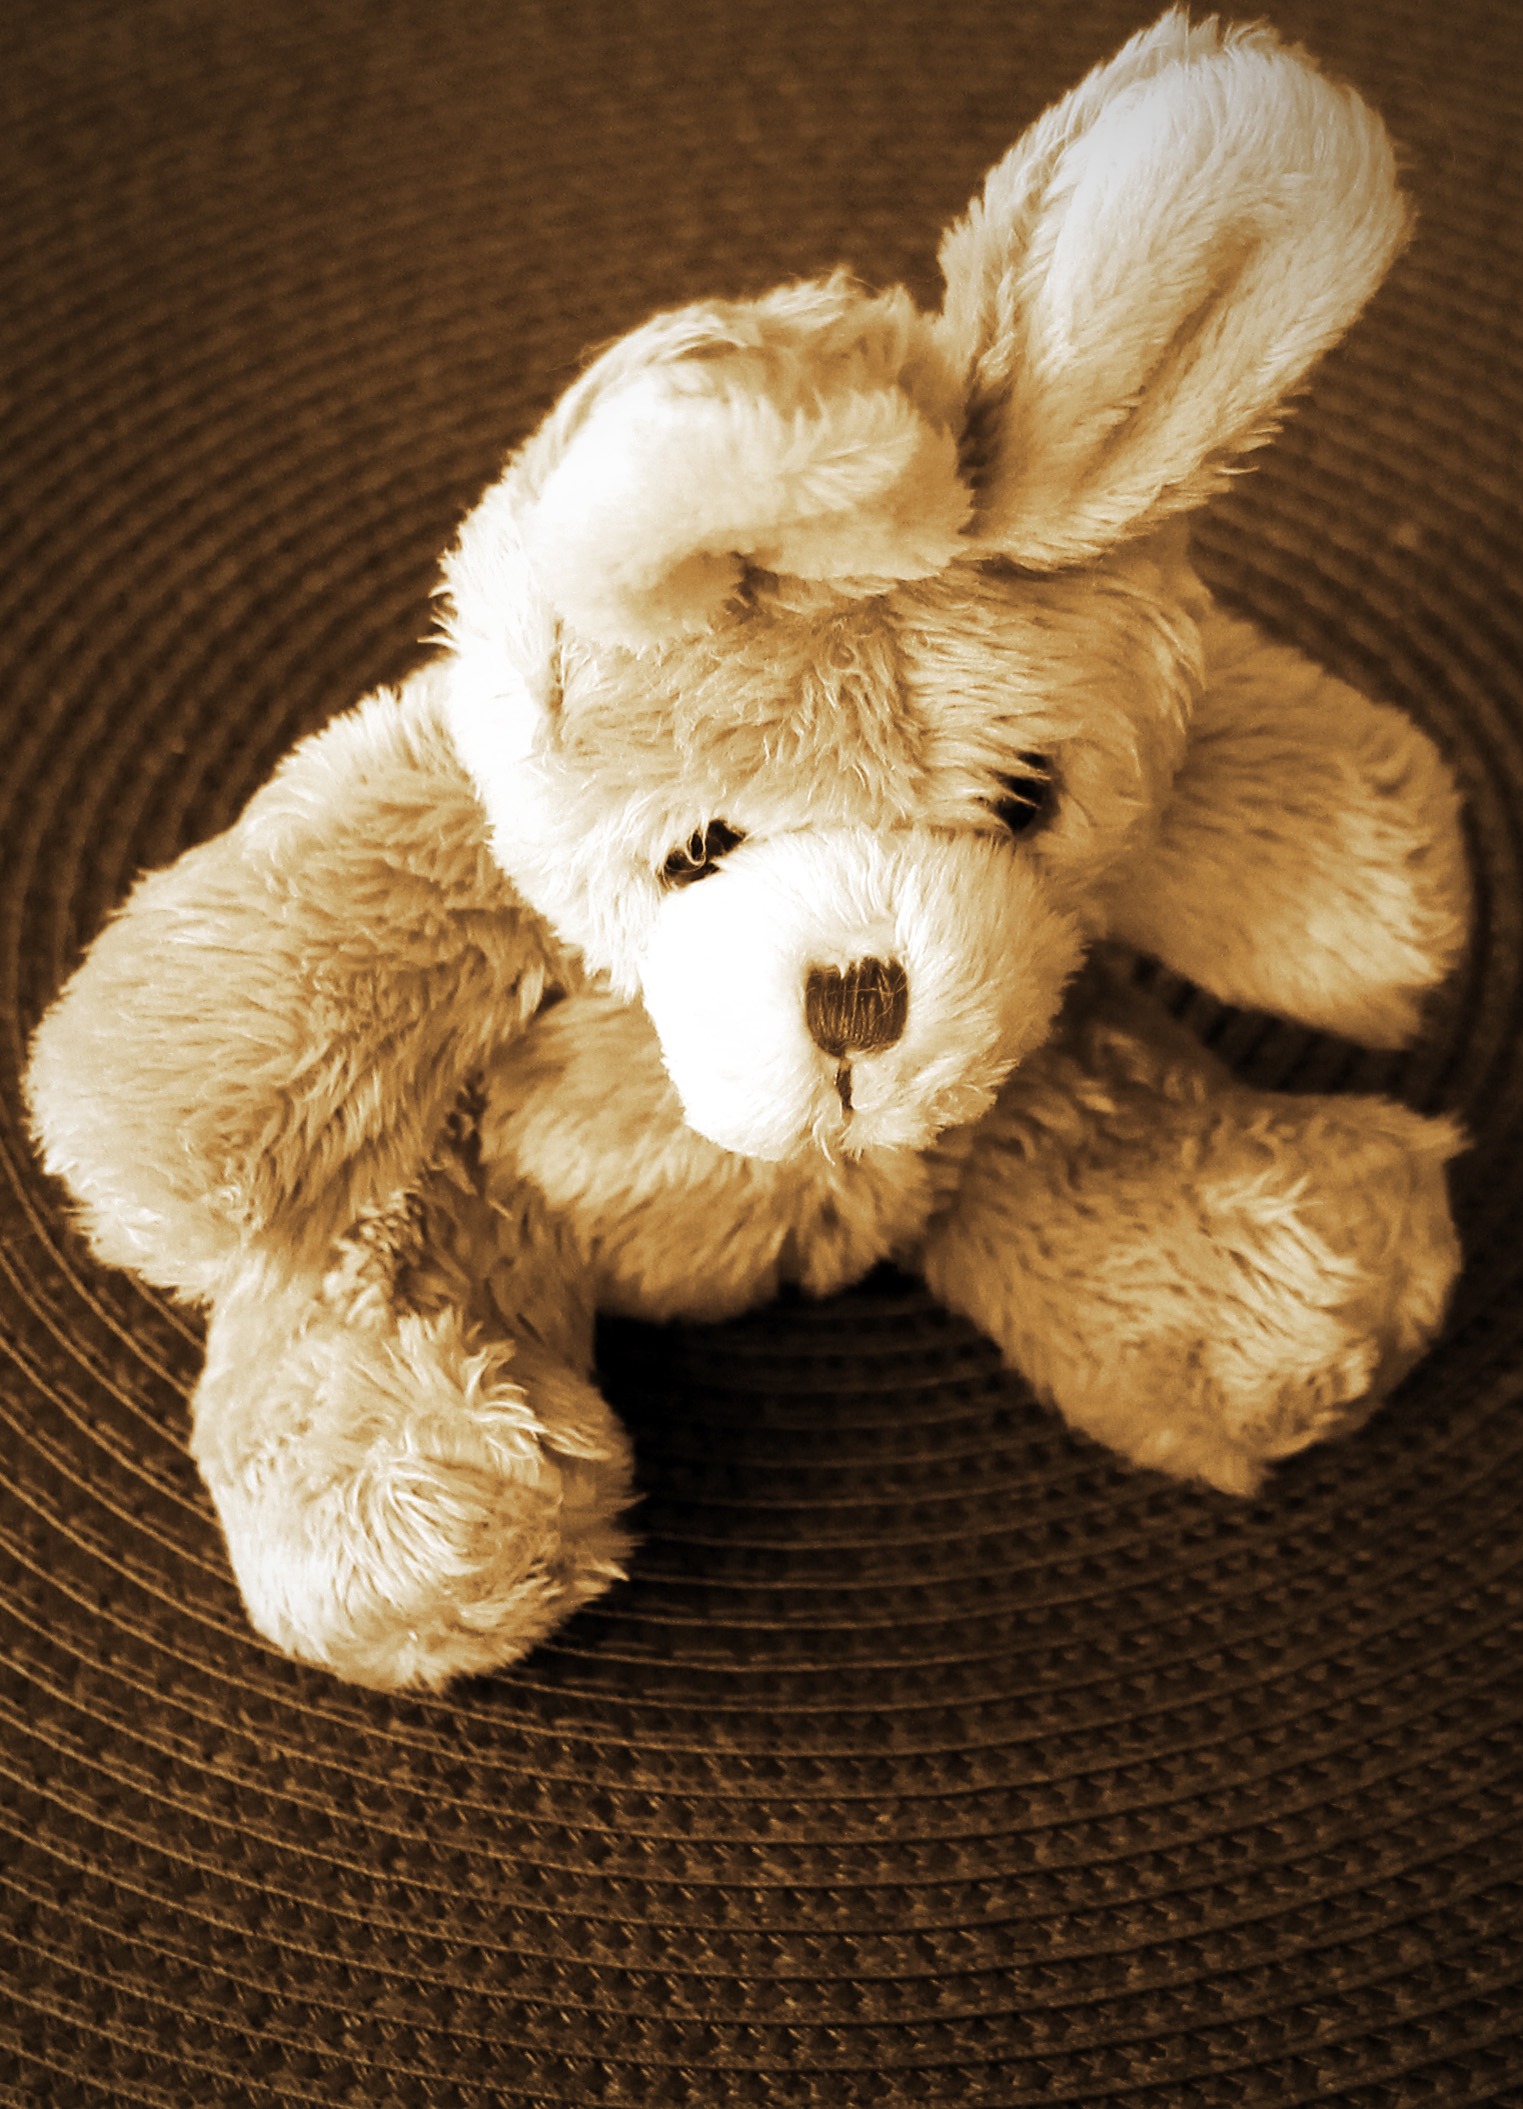
cute, fur, brown, toy, material, rabbit, hare, teddy bear, product, textile, toys, soft, plush, stuffed animal, cuddly, soft toy, stuffed toy, rabits and hares